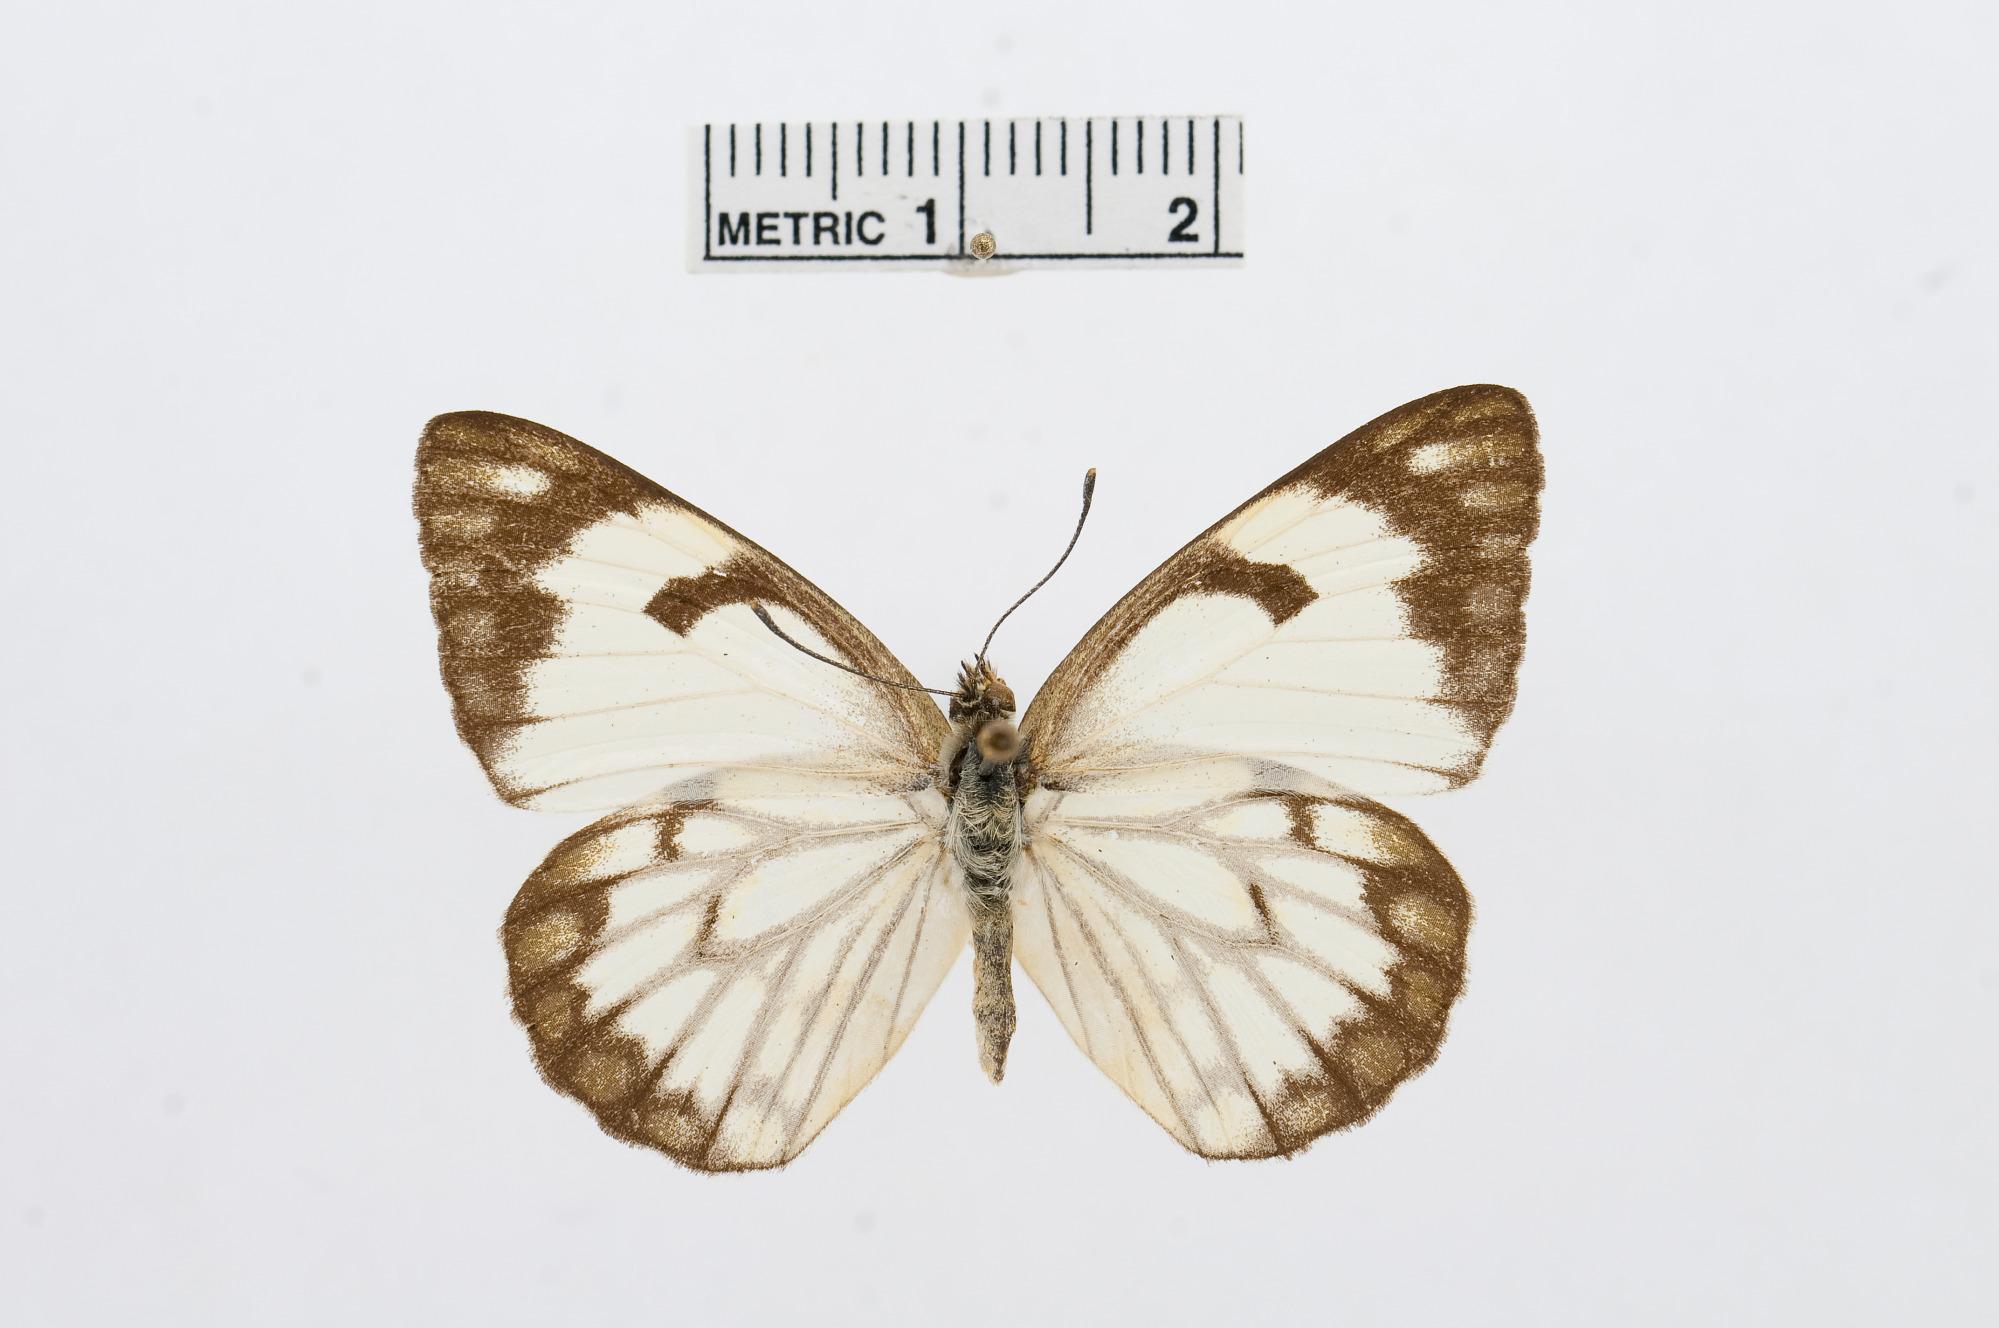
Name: Belenois aurota
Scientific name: Belenois aurota
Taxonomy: Animalia, Arthropoda, Hexapoda, Insecta, Lepidoptera, Pieridae, Pierinae